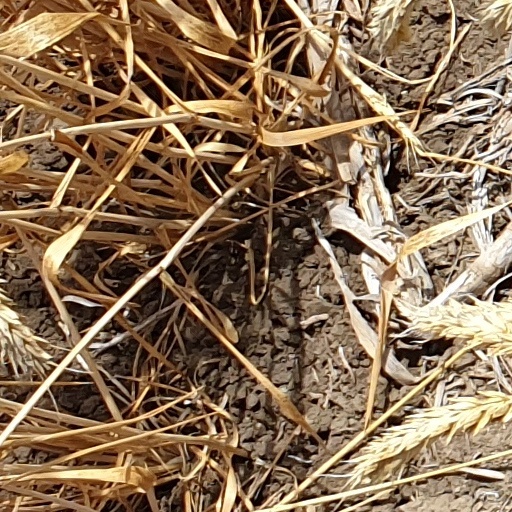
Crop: wheat